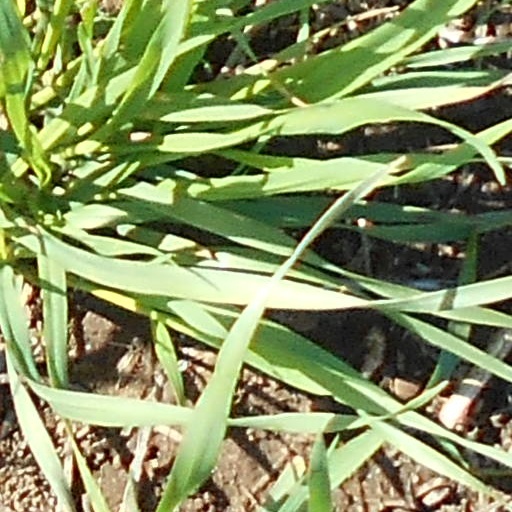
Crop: wheat